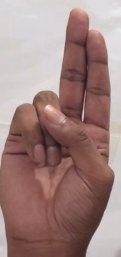
ASL sign: U